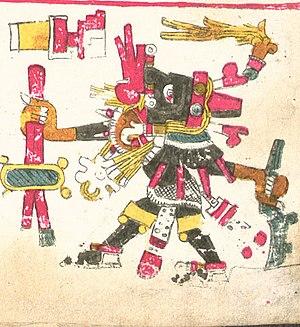
Ehecatl, appelé aussi Ehecatecuhtli dans la mythologie aztèque, est le dieu personnifiant le vent et une des représentations de Quetzalcoatl. Son souffle était censé déplacer le Soleil et laisser la place à la pluie. Son nom, signifiant « vent » en nahuatl, indique clairement sa place dans le panthéon aztèque.